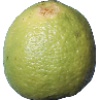
Label: limes